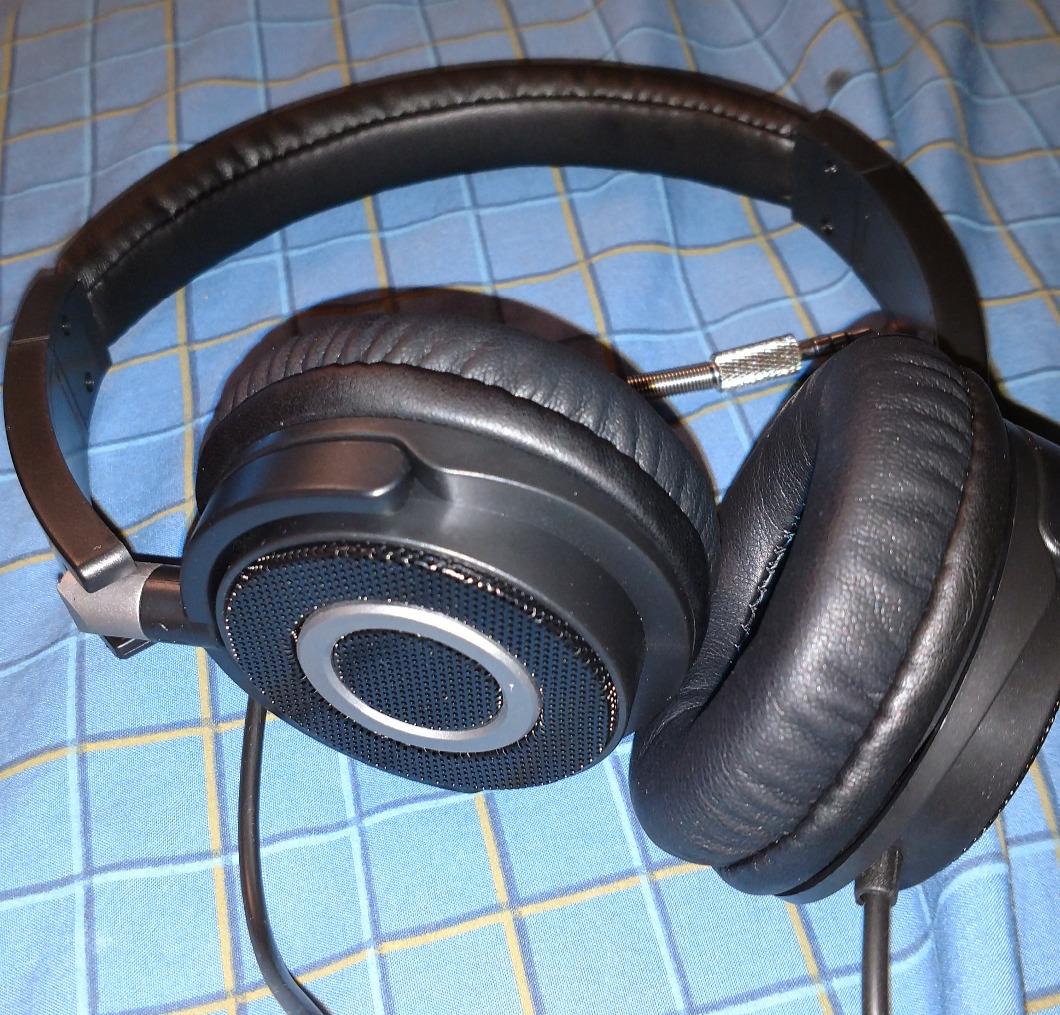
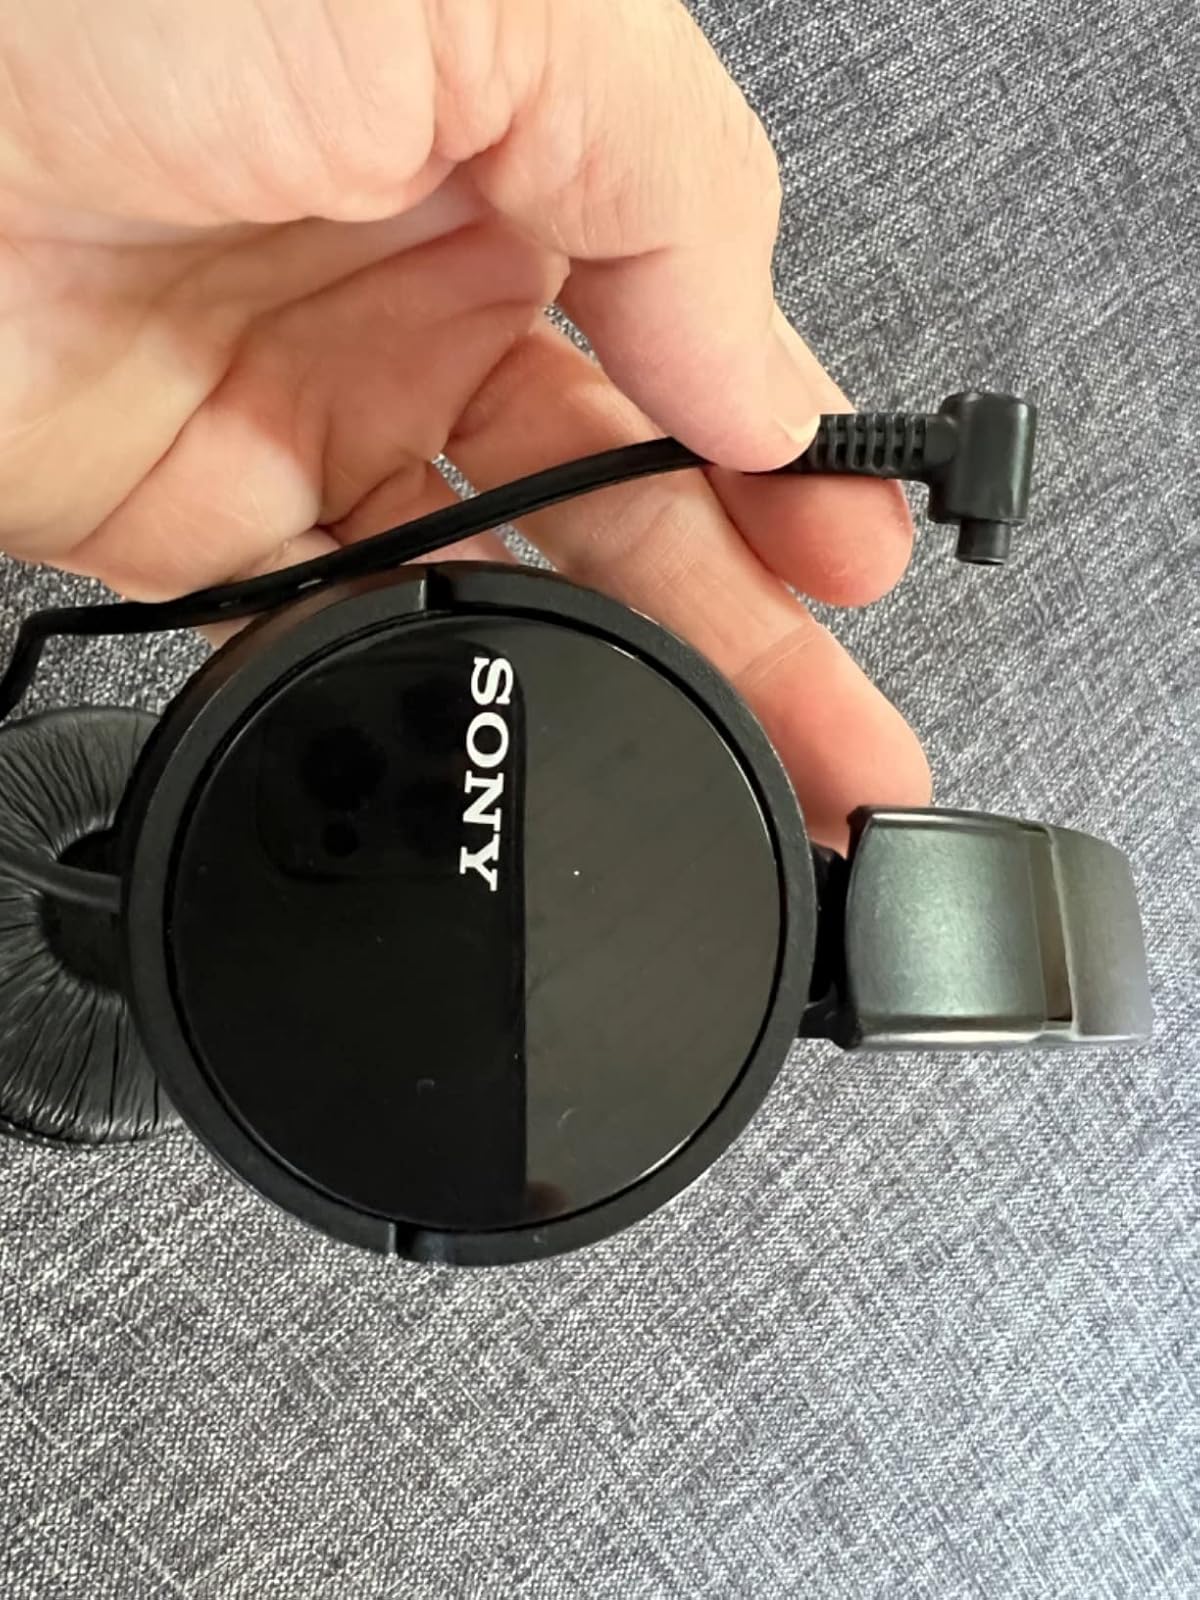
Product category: headphones
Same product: no